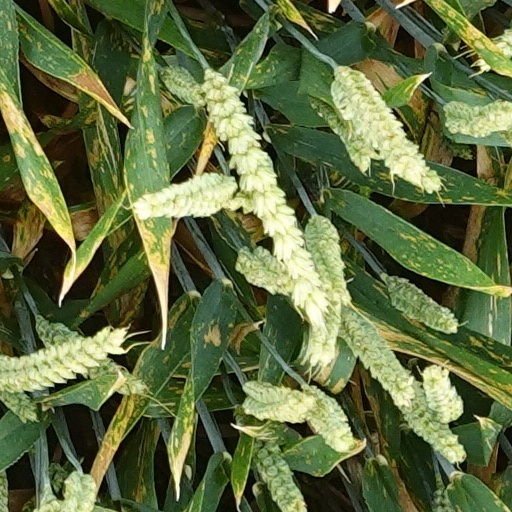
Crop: wheat